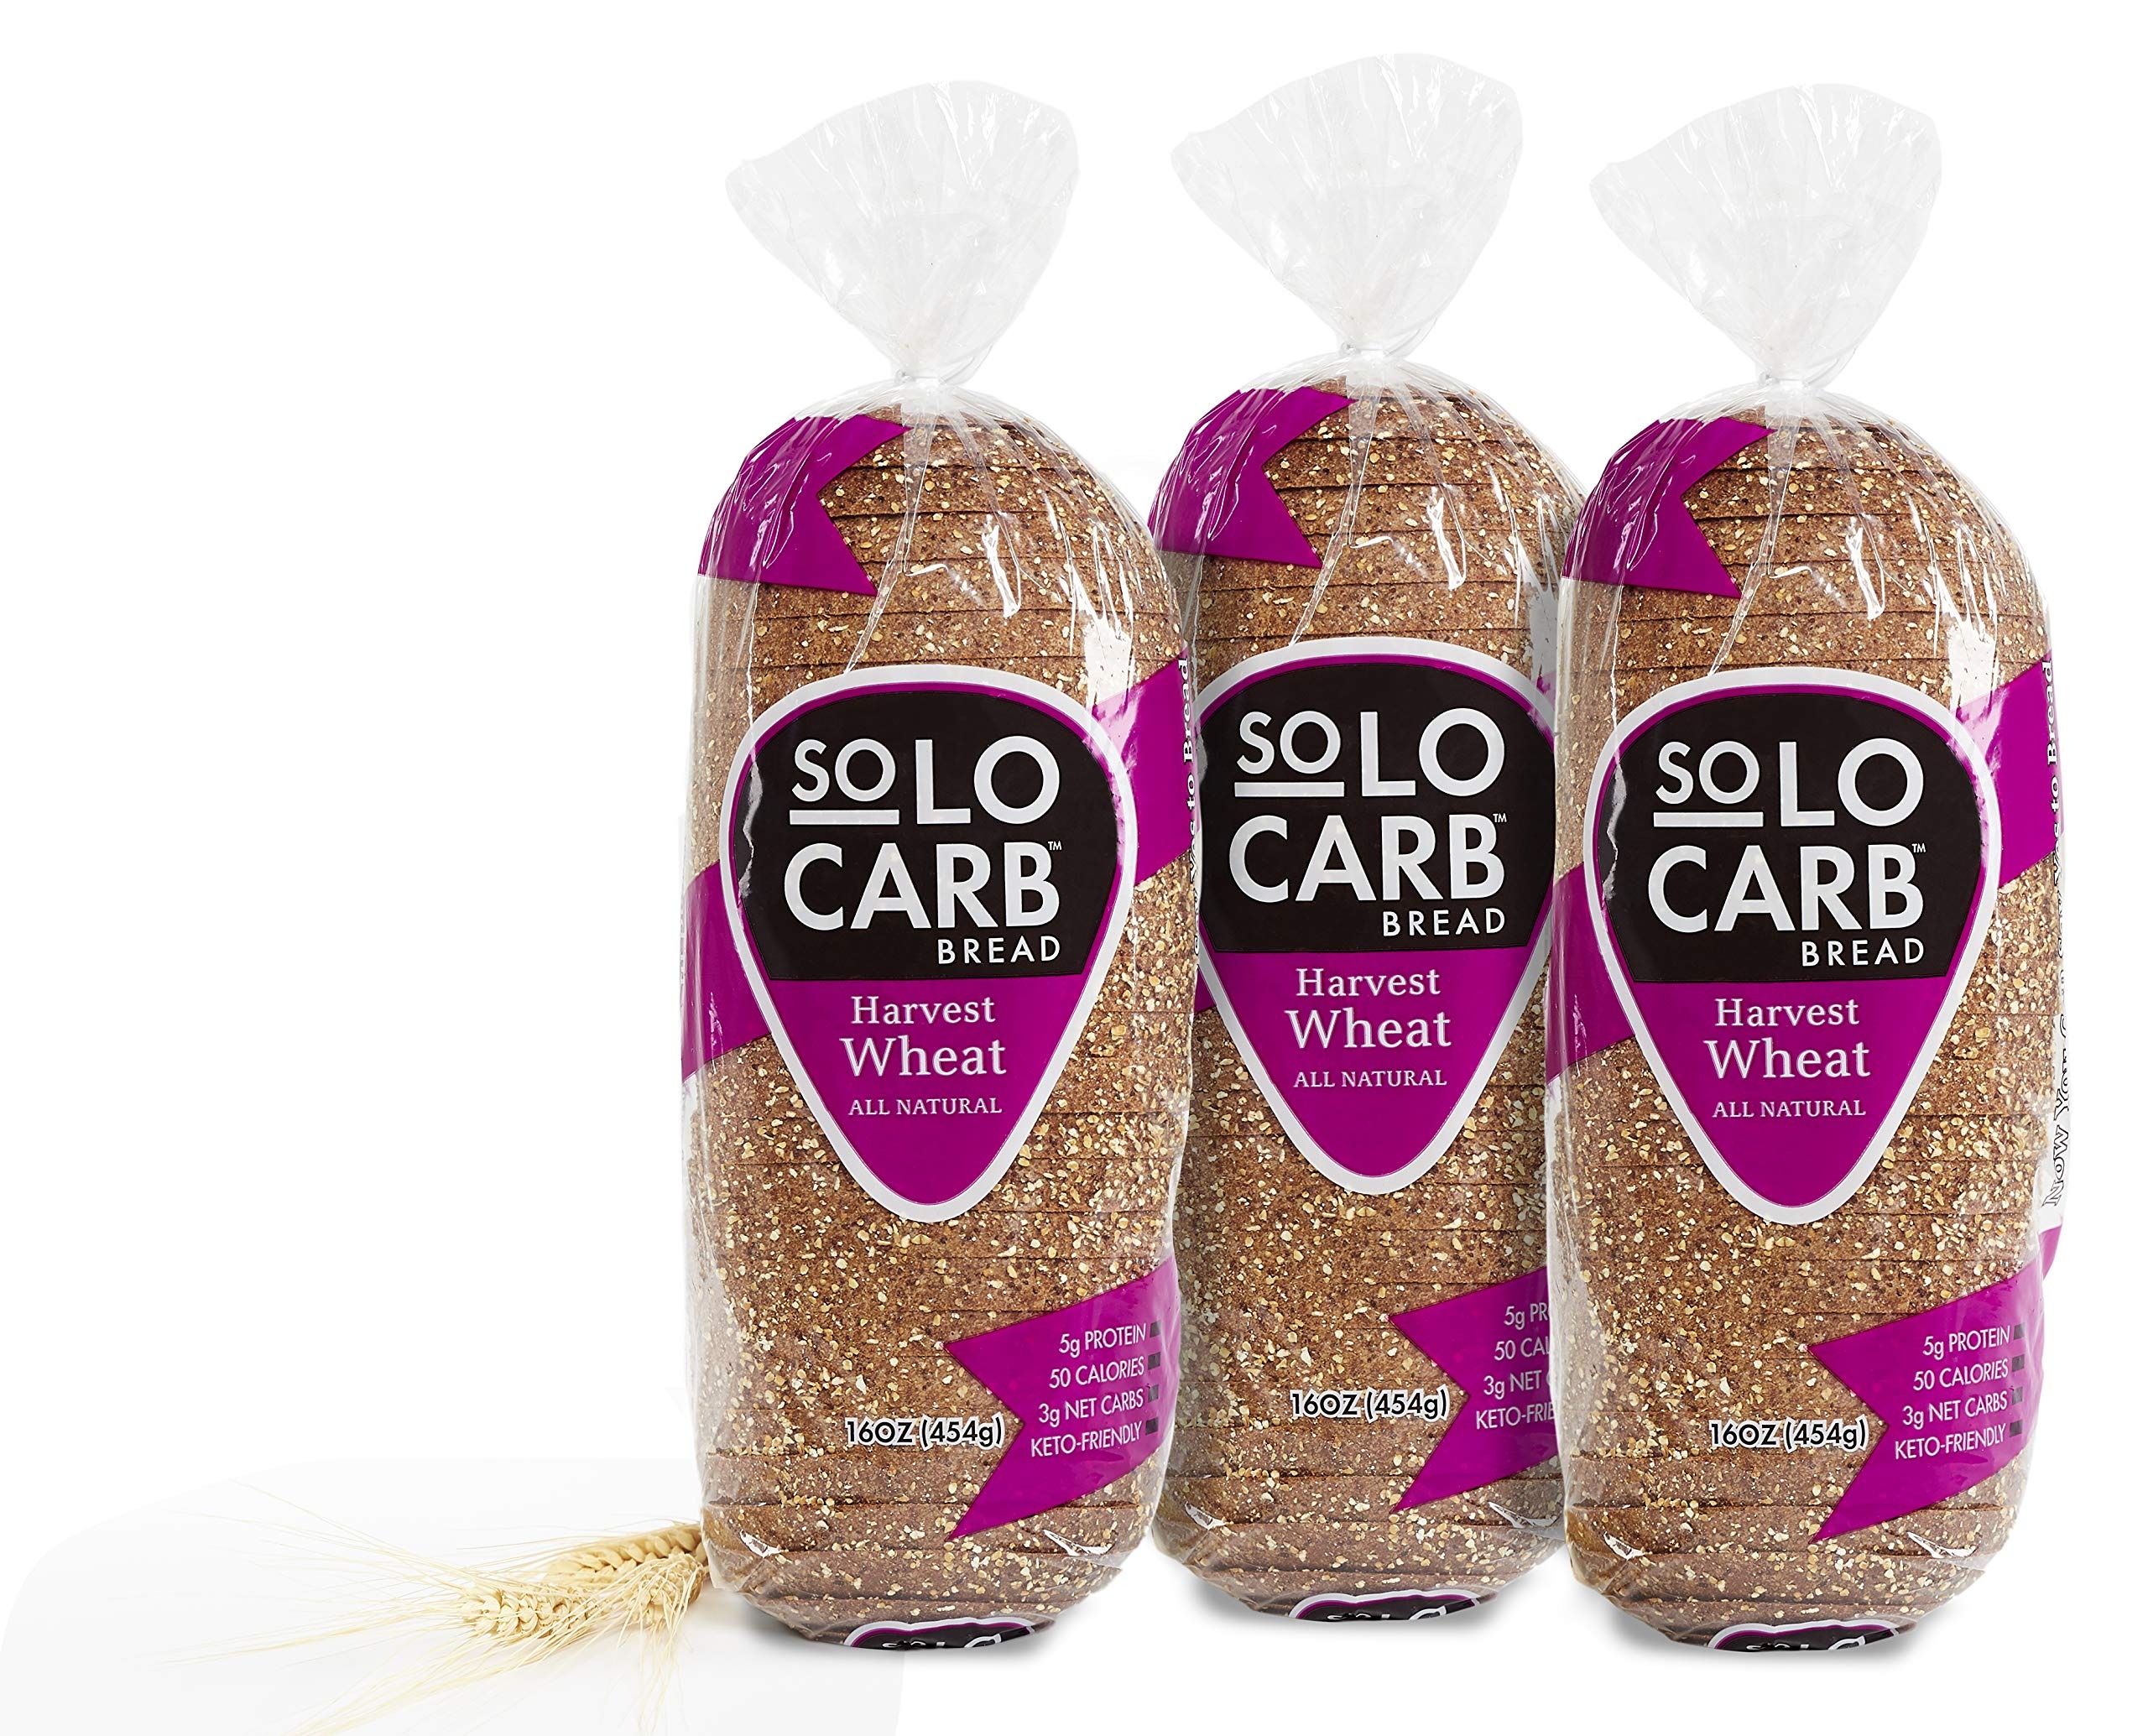
Item Name: SoLo Carb Bread Harvest Wheat (3 Loaves per Order)
Value: 48.0
Unit: Ounce

Price: 33.99